Ritchie McKay

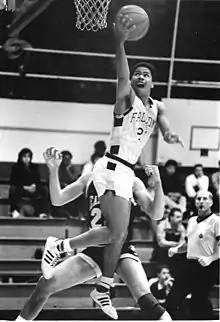
McKay at Seattle Pacific University

McKay got his first head coaching job with Portland State. After a poor first year, McKay led the team to a third-place conference finish in his second season. He used that success as a springboard to his next coaching job, this time at Colorado State. He stayed two seasons there before heading to Oregon State, and then another two at Oregon State before accepting the head coaching position at New Mexico. While there, he experienced mixed success. In 2005, his team won the Mountain West tournament and an automatic bid to the NCAA tournament. That successful season helped launch forward Danny Granger to an NBA career. Still, McKay couldn't turn New Mexico into a consistent program, and in February 2007, he was fired.